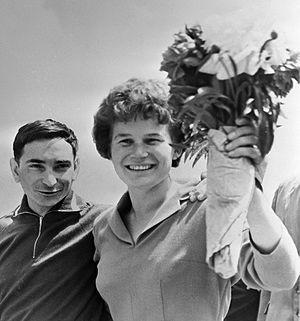
Les contributions des femmes à la science sont recensées depuis les débuts de l'histoire. L'étude historique, critique et sociologique de ces rapports est elle-même devenue une discipline en soi.
Un astronaute, également appelé cosmonaute pour les Russes, taïkonaute pour les Chinois, spationaute pour les Français ou d'autres termes encore selon les pays, est le membre de l'équipage d'un véhicule spatial. Les astronautes étaient choisis initialement parmi les pilotes militaires. Les critères de recrutement ont évolué par la suite et, si une bonne condition physique est toujours nécessaire, l'accent est désormais mis sur l'équilibre psychologique, la compétence technique ou scientifique selon le poste occupé et la capacité à s'exprimer dans les langues des principales nations spatiales. Séjourner dans l'espace reste encore un privilège rare puisque après 50 ans d'activité spatiale seules un peu plus de 500 personnes avaient séjourné dans l'espace, en moyenne à deux reprises, dont une cinquantaine de femmes. Le premier homme à être allé dans l'espace est Youri Gagarine en 1961 et deux ans plus tard, Valentina Terechkova fut la première femme.
Cette page présente un récapitulatif des événements qui se sont produits pendant l'année 1963 dans le domaine de l'astronautique.
Valentina Vladimirovna Terechkova est la première femme à effectuer un vol dans l'espace. C'est une pionnière de la conquête spatiale. Elle reste encore aujourd'hui, la seule femme à avoir effectué un vol solitaire en orbite. Seule à bord de son vaisseau spatial Vostok 6 qui décolle le 16 juin 1963 du cosmodrome de Baïkonour, elle passe près de trois jours en orbite basse dans le cadre d'un vol conjoint avec Valeri Bykovski lancé de son côté à bord du vaisseau Vostok 5 deux jours auparavant.